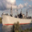
Label: ship